Cuadrilátero

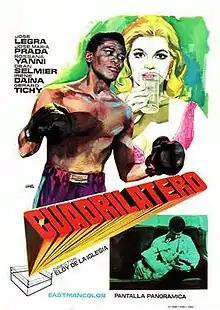
Theatrical release poster

Cuadrilátero is a 1970 Spanish boxing-themed film directed by Eloy de la Iglesia and starring José María Prada, Deane Selmier and Rosana Yanny.